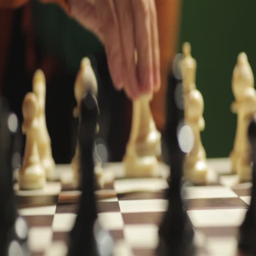
panning shot of a chess board with a hand moving the white pawn